Jacqueline Kennedy Onassis

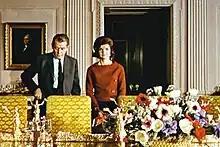
Kennedy with Charles Collingwood of CBS News during their televised tour of the restored White House in 1962

The newlyweds honeymooned in Acapulco, Mexico, before settling in their new home, Hickory Hill in McLean, Virginia, a suburb of Washington, D.C. Kennedy developed a warm relationship with her parents-in-law, Joseph and Rose Kennedy. In the early years of their marriage, the couple faced several personal setbacks. John Kennedy suffered from Addison's disease and from chronic and at times debilitating back pain, which had been exacerbated by a war injury; in late 1954, he underwent a near-fatal spinal operation. Additionally, Jacqueline Kennedy suffered a miscarriage in 1955 and in August 1956 gave birth to a stillborn daughter, Arabella. They subsequently sold their Hickory Hill estate to Kennedy's brother Robert, who occupied it with his wife Ethel and their growing family, and bought a townhouse on N Street in Georgetown. The Kennedys also resided at an apartment at 122 Bowdoin Street in Boston, their permanent Massachusetts residence during John's congressional career.